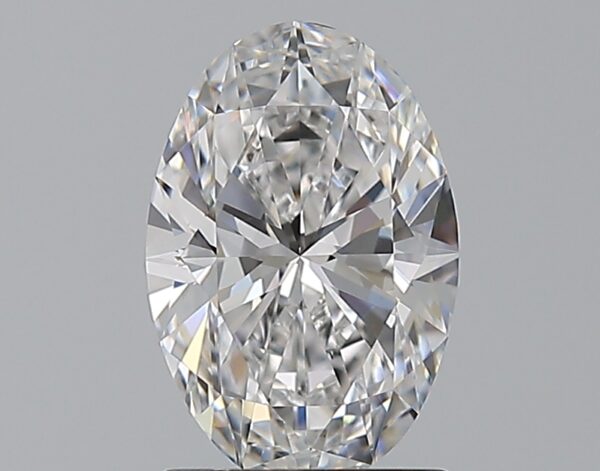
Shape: oval
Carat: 1.51
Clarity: VS1
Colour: D
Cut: EX
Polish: EX
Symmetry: EX
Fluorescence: F
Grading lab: GIA
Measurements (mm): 9.46 x 6.34 x 4.01